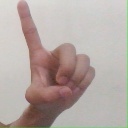
अक्षर: ड